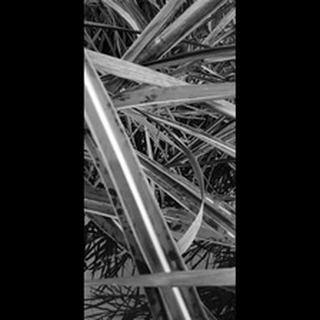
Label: sugarcane_yellow_leaf_disease